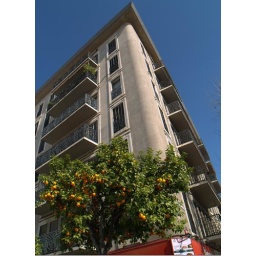
orange tree under flat apartment, Sevilla, Spain